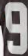
Number: 9